Bobby Lashley

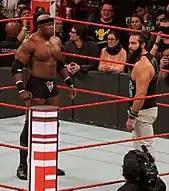
Lashley made his return to WWE by interrupting Elias in April 2018

Lashley regained the championship on January 7, 2015, after interference from MVP, King, Samoa Joe and Low Ki, as well as Eric Young turning on Roode. On the June 3 episode of "Impact Wrestling", Lashley defeated Eric Young after Chris Melendez distracted Young. At Slammiversary on June 28, Lashley teamed with Mr. Anderson against Ethan Carter III and Tyrus in a losing effort. On the August 12 episode of "Impact Wrestling", Lashley defeated Jessie Godderz in a qualifying match for the King of the Mountain match for the vacant TNA King of the Mountain Championship, which was won by PJ Black. On the August 26 episode of "Impact Wrestling", Lashley competed in a four-way match for a shot at King of the Mountain Championship, which was won by Bobby Roode. On the September 16 episode of "Impact Wrestling", Team TNA (Lashley, Drew Galloway, Davey Richards, Eddie Edwards and Bram) defeated Team GFW (Jeff Jarrett, Eric Young, Chris Mordetzky, Brian Myers and Sonjay Dutt) in a Lethal Lockdown match. On October 4 at Bound for Glory, Lashley unsuccessfully challenged Bobby Roode for the TNA King of the Mountain Championship. During October and November, Lashley began competing in the TNA World Title Series for the opportunity to win the vacant TNA World Heavyweight Championship, where he ended second in his block to successfully advance to round 16 where he defeated Drew Galloway to advance into the quarterfinals and Mahabali Shera to advance the semifinals, but he failed to qualify for the finals when he was defeated by the eventual winner Ethan Carter III.